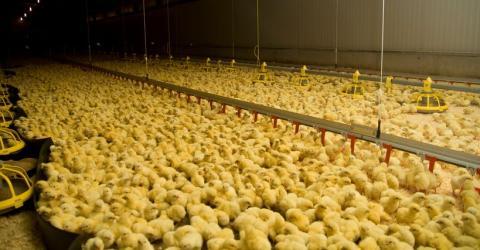
Sehemu hii katika kilimo cha viwanda ni ya vifaranga; ambapo vifaranga wengi hukuzwa ili kununuliwa baadaye na wanunuzi. Vifaa vya kuwalisha pia vimewekwa katikati mwao vikiwa ni vya rangi ya njano.